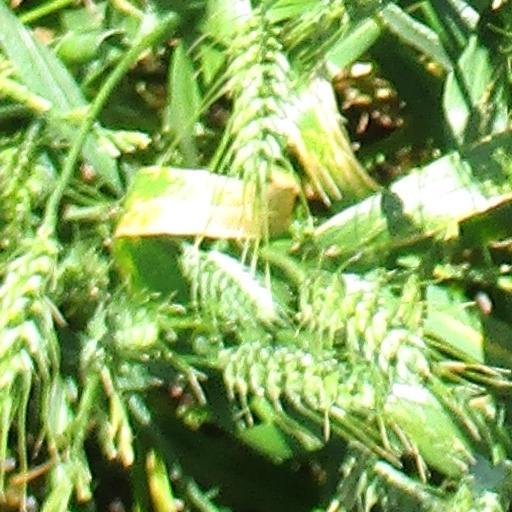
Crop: wheat